Cross Inn railway station

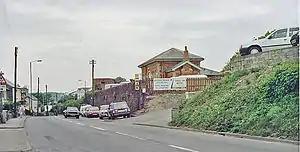
Remains of the station in 1990

Cross Inn railway station was situated on the line between and , Wales, about half a mile (0.8 km) to the east of Llantrisant village. Typically for this line, the station had a single passenger platform a few goods sidings.